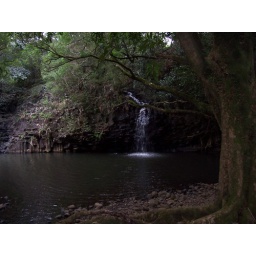
waterfall i hiked to in the rain forest road to Hana, Maui...I was beat after the hike